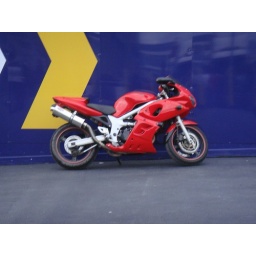
Red bike against the blue and yello background, bike parked at O2 arena Dublin